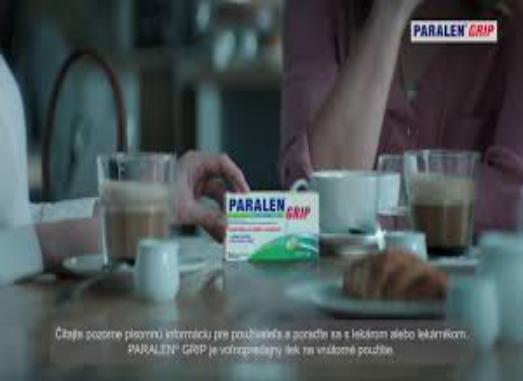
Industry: Medical